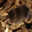
Label: shrew